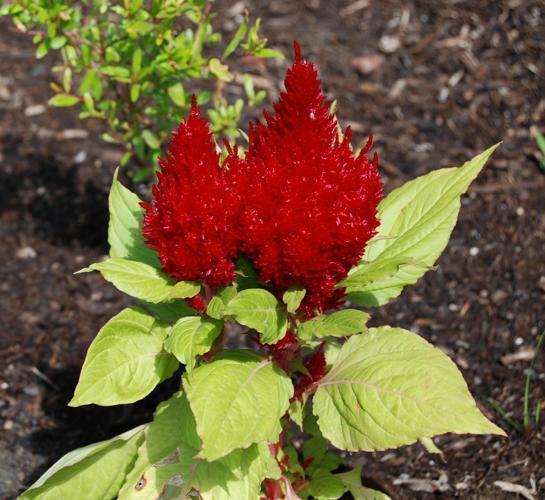
Label: prince of wales feathers